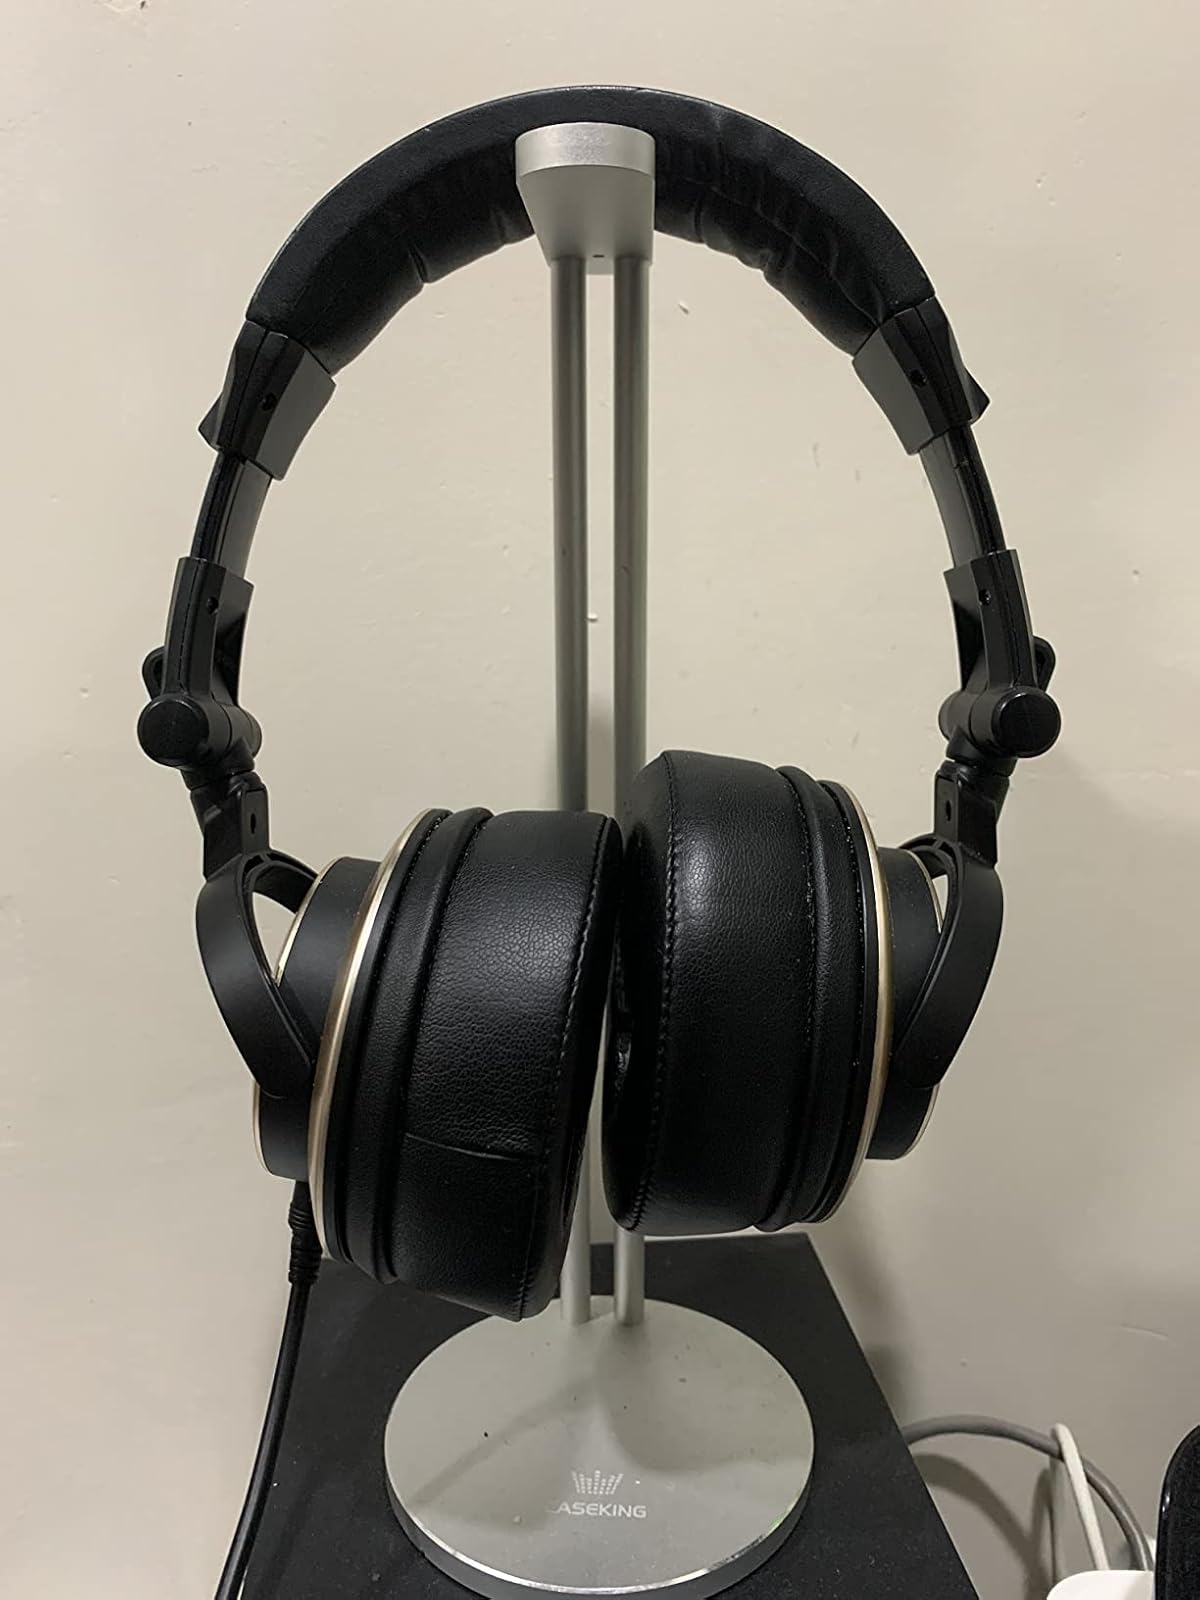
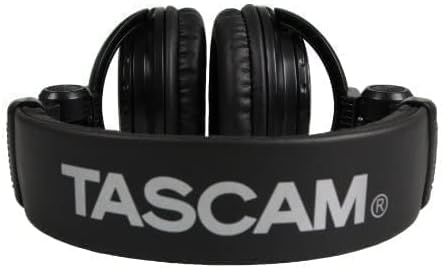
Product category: headphones
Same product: no